Northwestern Forested Mountains

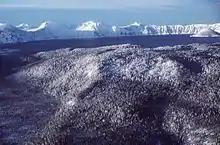
Crater Lake, Oregon

Most of the water in this ecoregion is fresh water and contained in rivers, lakes, and groundwater. Washington, Oregon, and Idaho are mainly drained by the Columbia River, its tributaries, and other streams that flow to the Pacific Ocean. The Columbia River Basin is the fourth largest watershed in North America. According to a 2004 GIS inventory by the Environmental Protection Agency, there are approximately 10,535 lakes and reservoirs in the Pacific Northwest. The largest lakes in the Pacific Northwest include Lake Washington, Lake Roosevelt, Lake Chelan, Upper Klamath Lake, Lake Pend Oreille, Priest Lake, and Lake Coeur d'Alene.